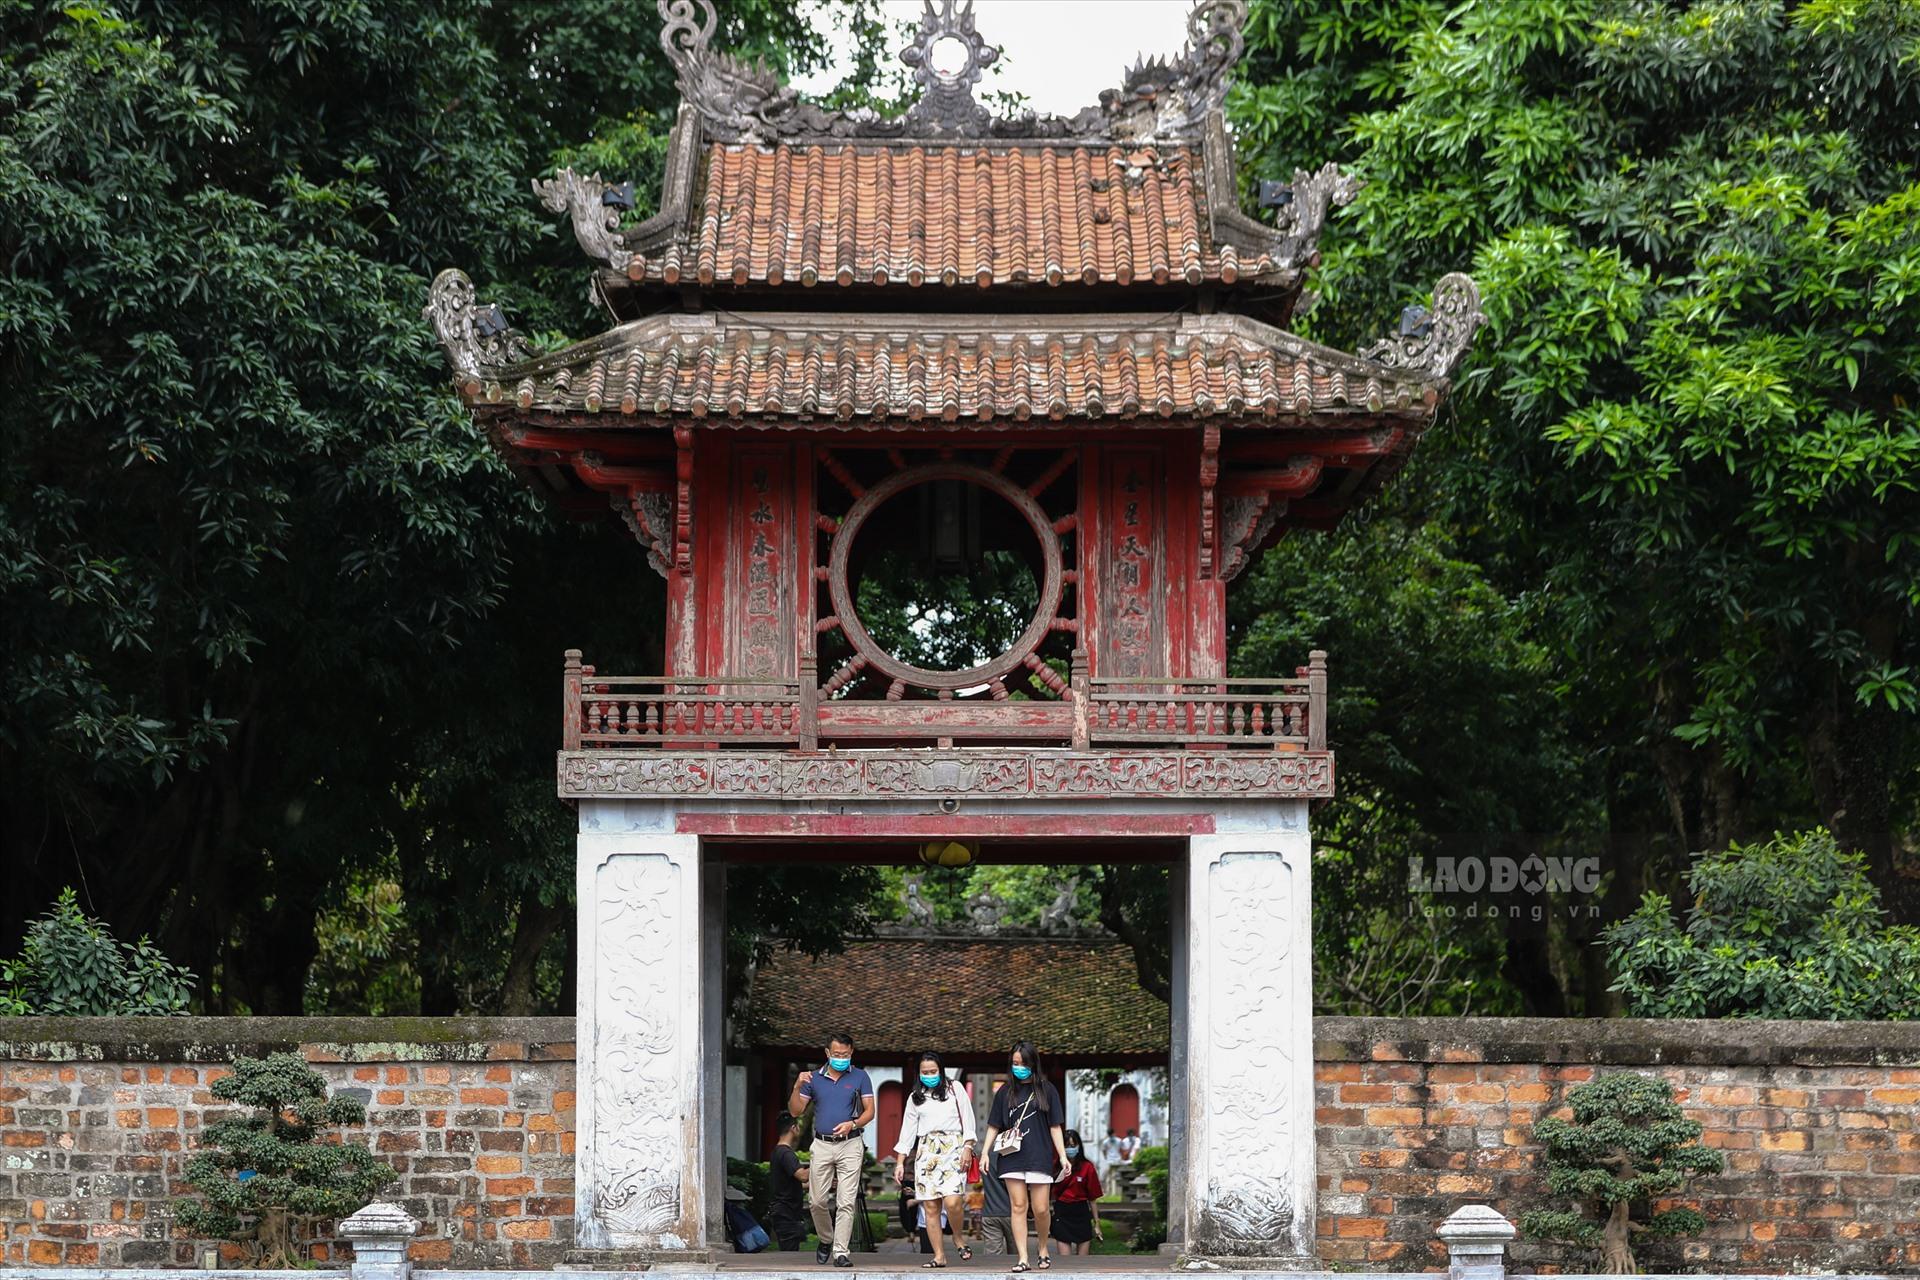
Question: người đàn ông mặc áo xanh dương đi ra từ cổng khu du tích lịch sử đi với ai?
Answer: với một người phụ nữ mặc áo trắng và một bạn nữ mặc áo đen